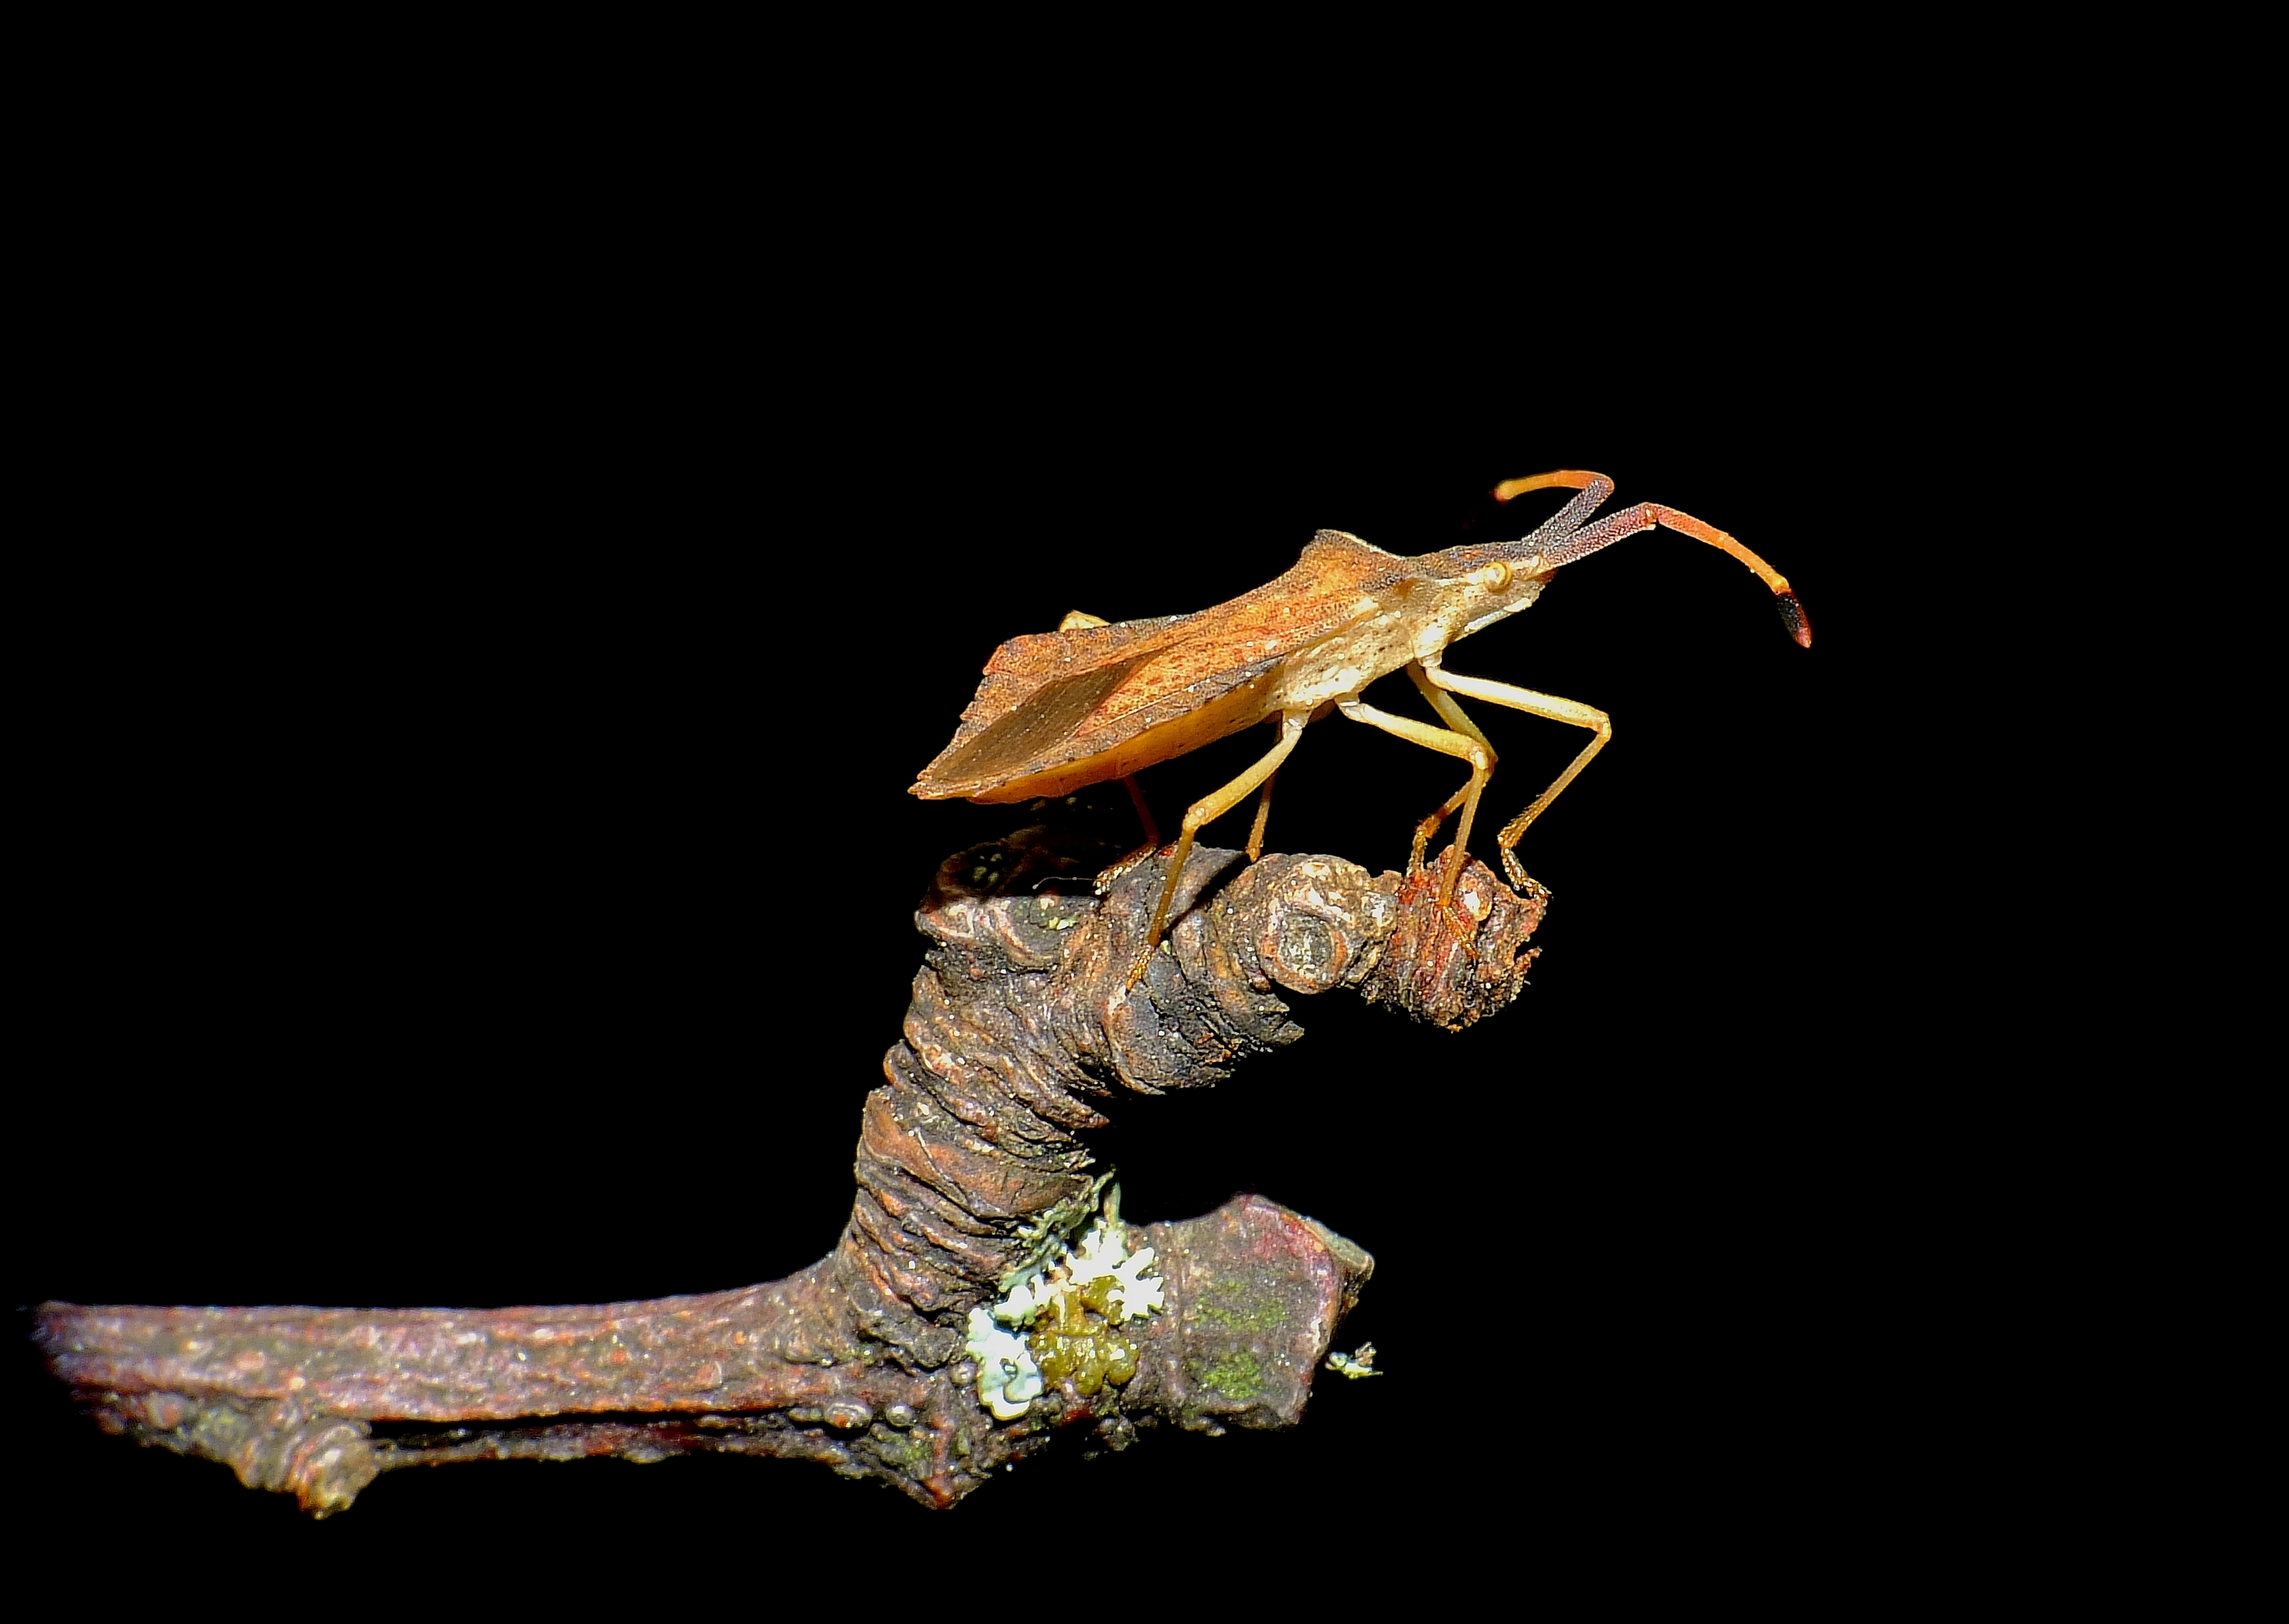
nature, macro, reptile, fauna, lizard, invertebrate, gecko, animals, naturaleza, ggl1, gaby1, animales, raynox250, fujifilmxs1, macro photography, velociraptor